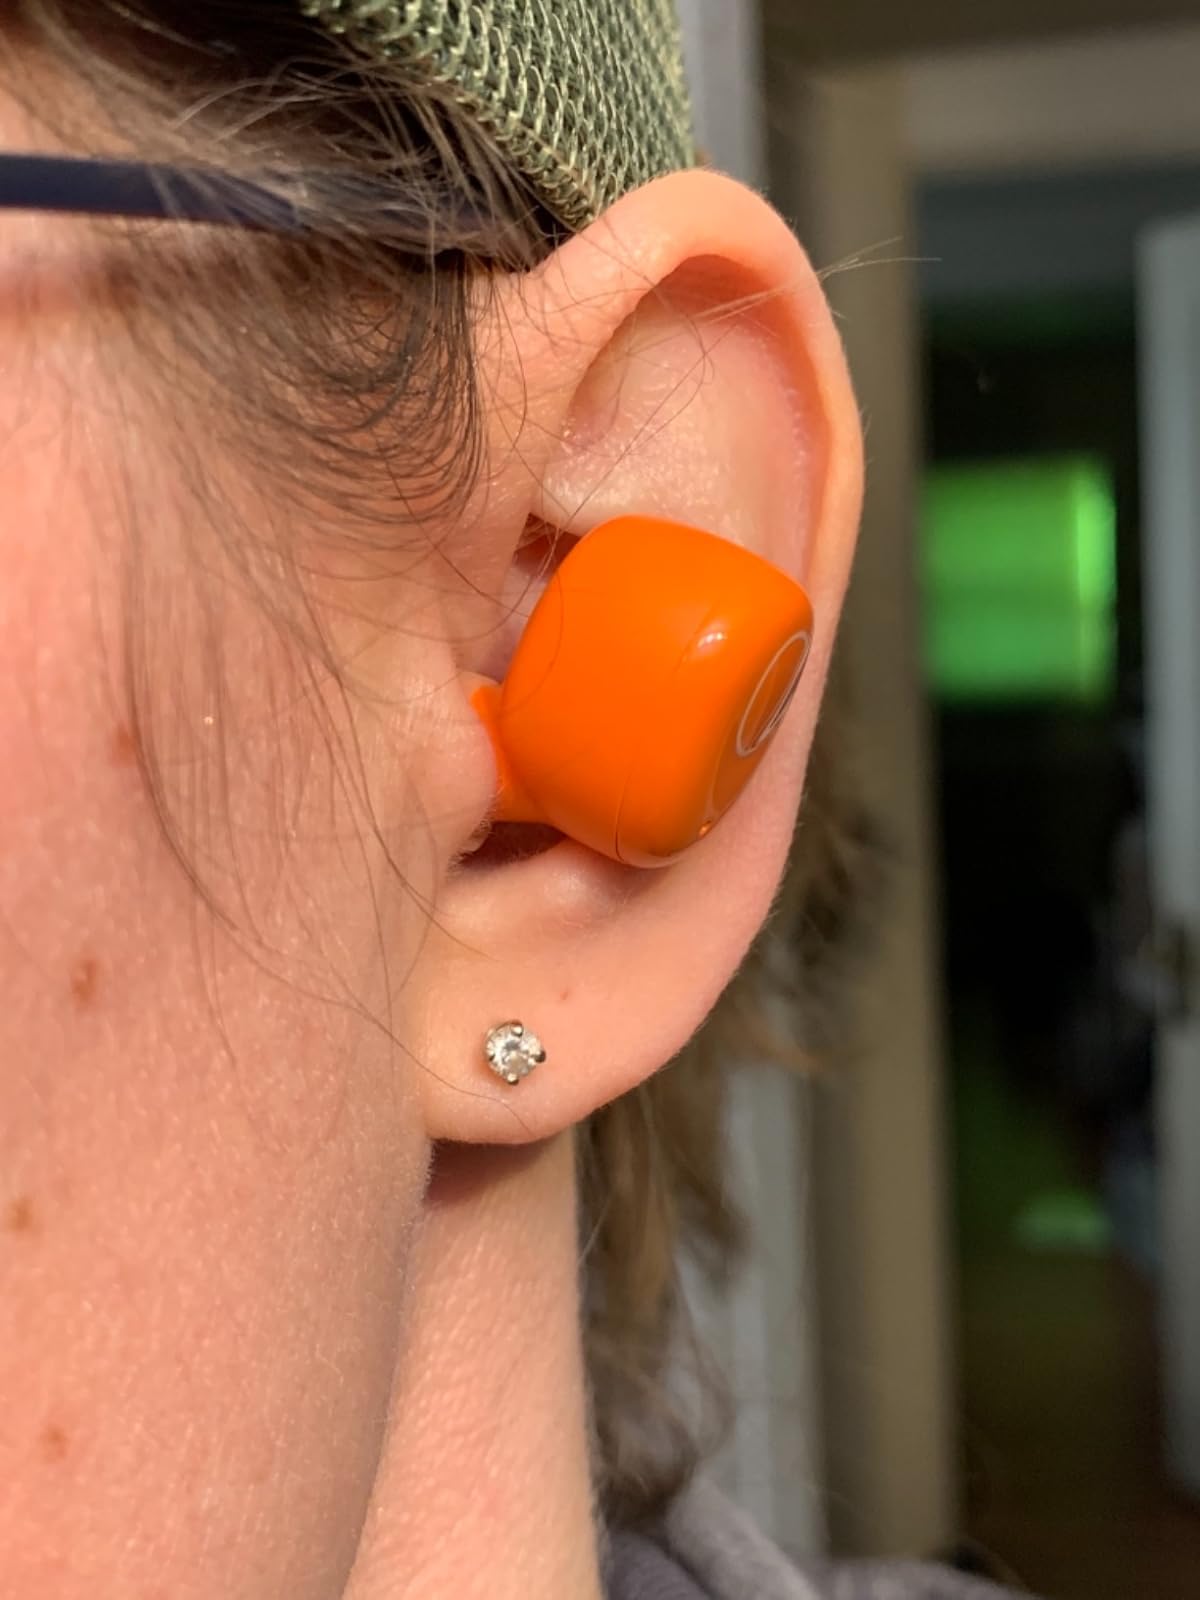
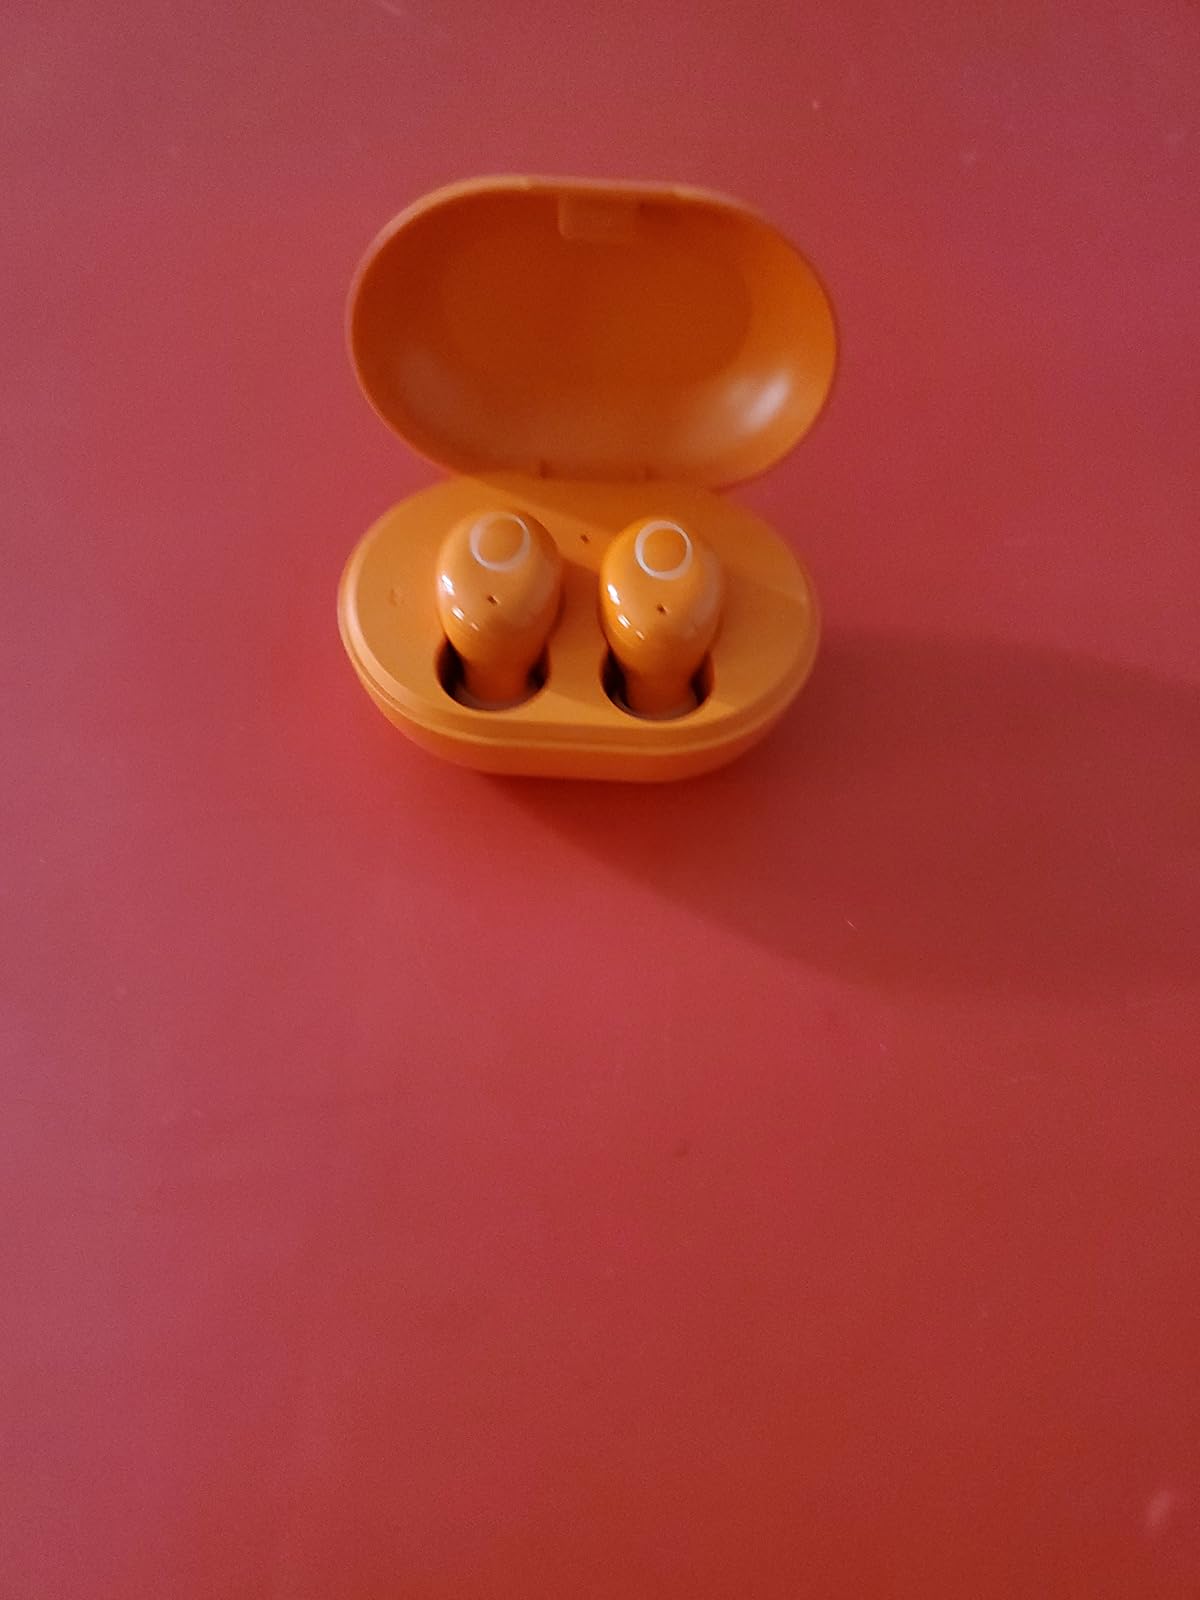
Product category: earbuds
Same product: yes